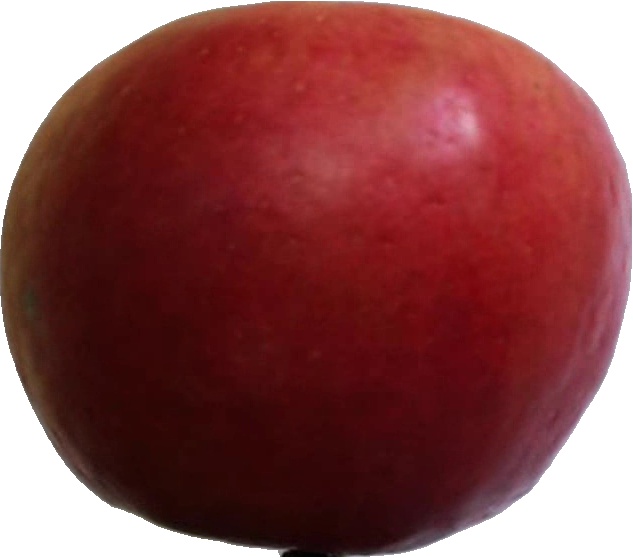
Label: apple_crimson_snow_1